The Bell Telephone Hour

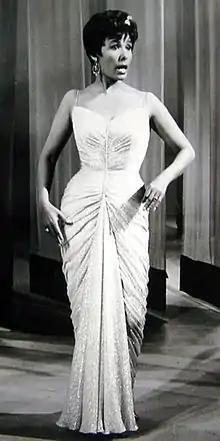
Lena Horne performing in 1964

The TV show, seen on NBC from January 12, 1959, to April 28, 1968, was one of the first TV series to be telecast exclusively in color, using the color TV system perfected by RCA in 1954. It aired every week on Friday evenings at 10:00 pm, then was switched to Tuesday evenings at 10:00 pm in 1963. It was noted for its Christmas specials, frequently featuring opera stars and stars of musical theater and ballet. In the fall of 1965, the show was switched to an earlier time, Sundays at 6:30 pm.